Isn't It Time (The Babys song)

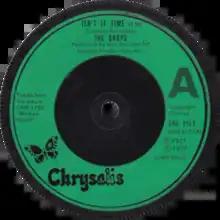
Side-A label of the British single

"Isn't It Time" is a song that was performed by the English group The Babys in 1977 and was released on their album "Broken Heart".